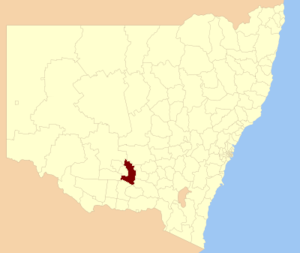
Le comté de Narrandera est une zone d'administration locale située dans l'État de Nouvelle-Galles du Sud en Australie.